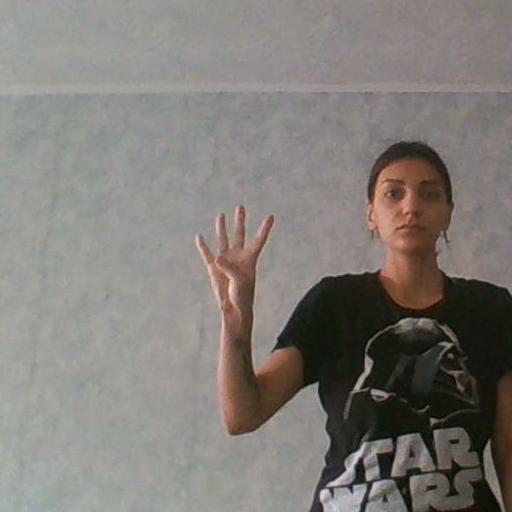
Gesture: four